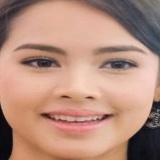
diễn viên Yaya